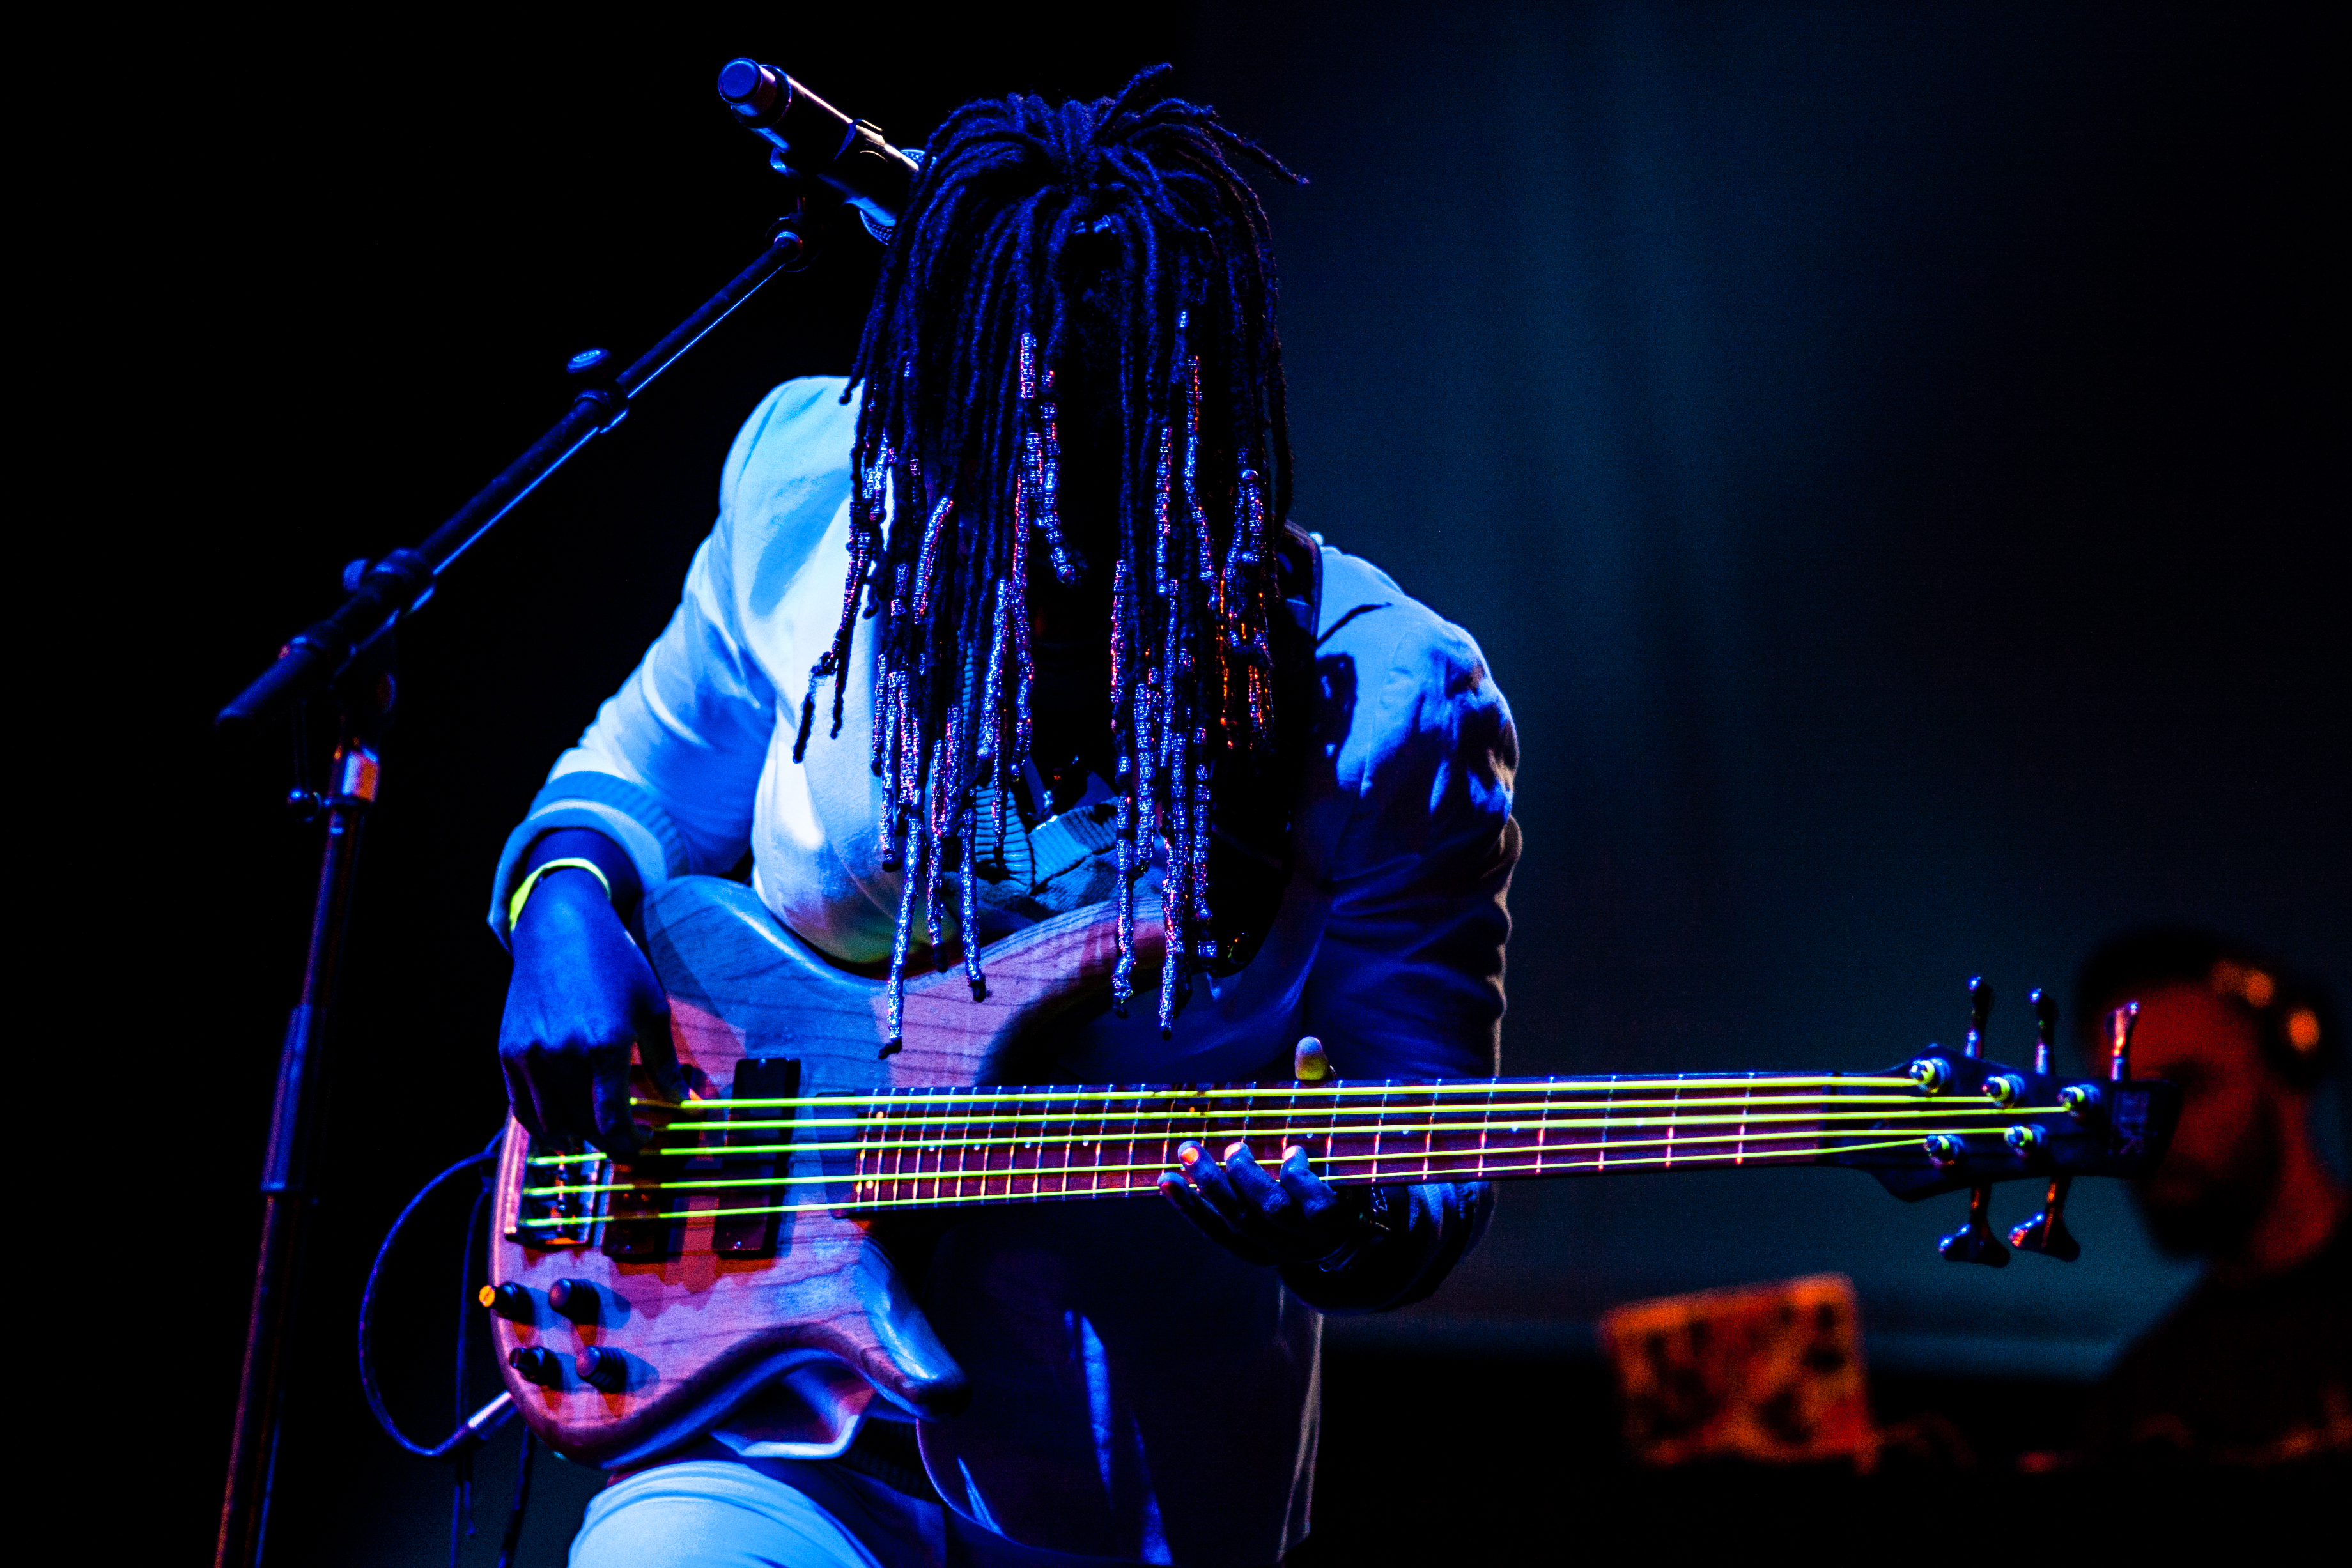
music, guitar, concert, live, musician, stage, brussels, place, bruxelles, fete, palais, musique, fetedelamusique, gallo, marie, earl, ashanti, thierry, sixteen, manou, lefto, warnant, ashanti3000, performance, bassist, guitarist, bass guitar, entertainment, rock concert, string instrument, plucked string instruments